Galadriel

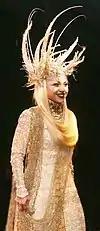
Rebecca Jackson Mendoza in the elaborate costume of the Toronto musical production

In Peter Jackson's "Lord of the Rings" and "The Hobbit" trilogies, Galadriel is played by Cate Blanchett. In "", Galadriel narrates the prologue that explains the creation of the One Ring, as well as appearing in Lothlórien.